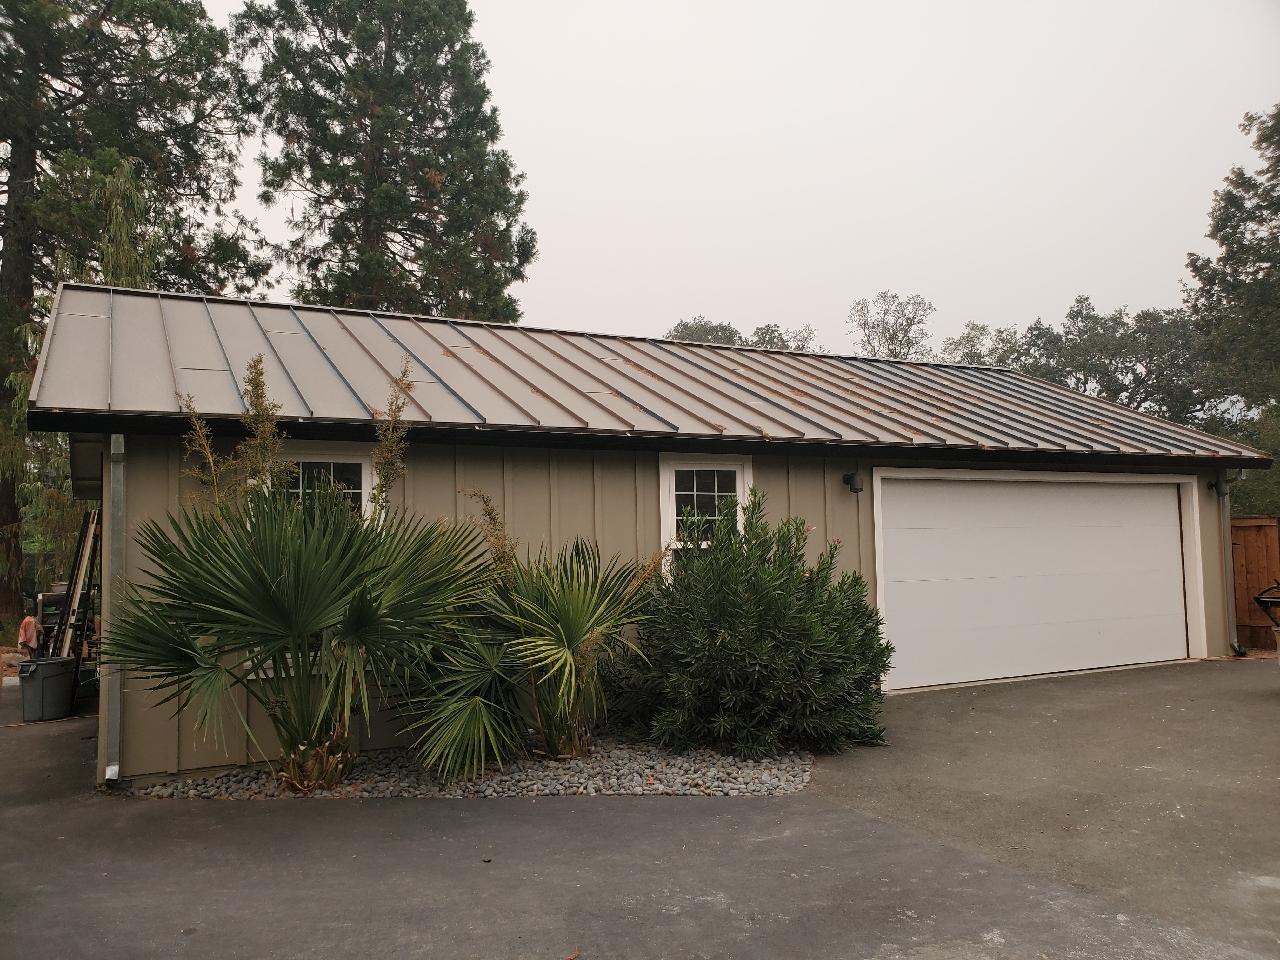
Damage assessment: no_damage